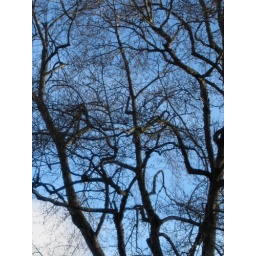
A bare tree in my neighborhood.